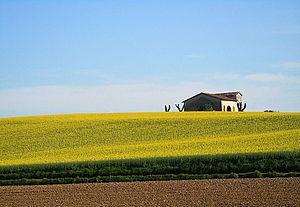
Une moraine est un amas de débris rocheux, érodé et transporté par un glacier ou par une nappe de glace. Certaines moraines sont observables au cours de leur transport, sur ou dans la glace, d'autres sont déposées sur le sol sous-jacent, traces d'anciens glaciers : les matériaux qui se détachent des versants de la montagne sont véhiculés par le glacier et déposés lorsque celui-ci fond, généralement à la même altitude, d'où un empilement rocheux.